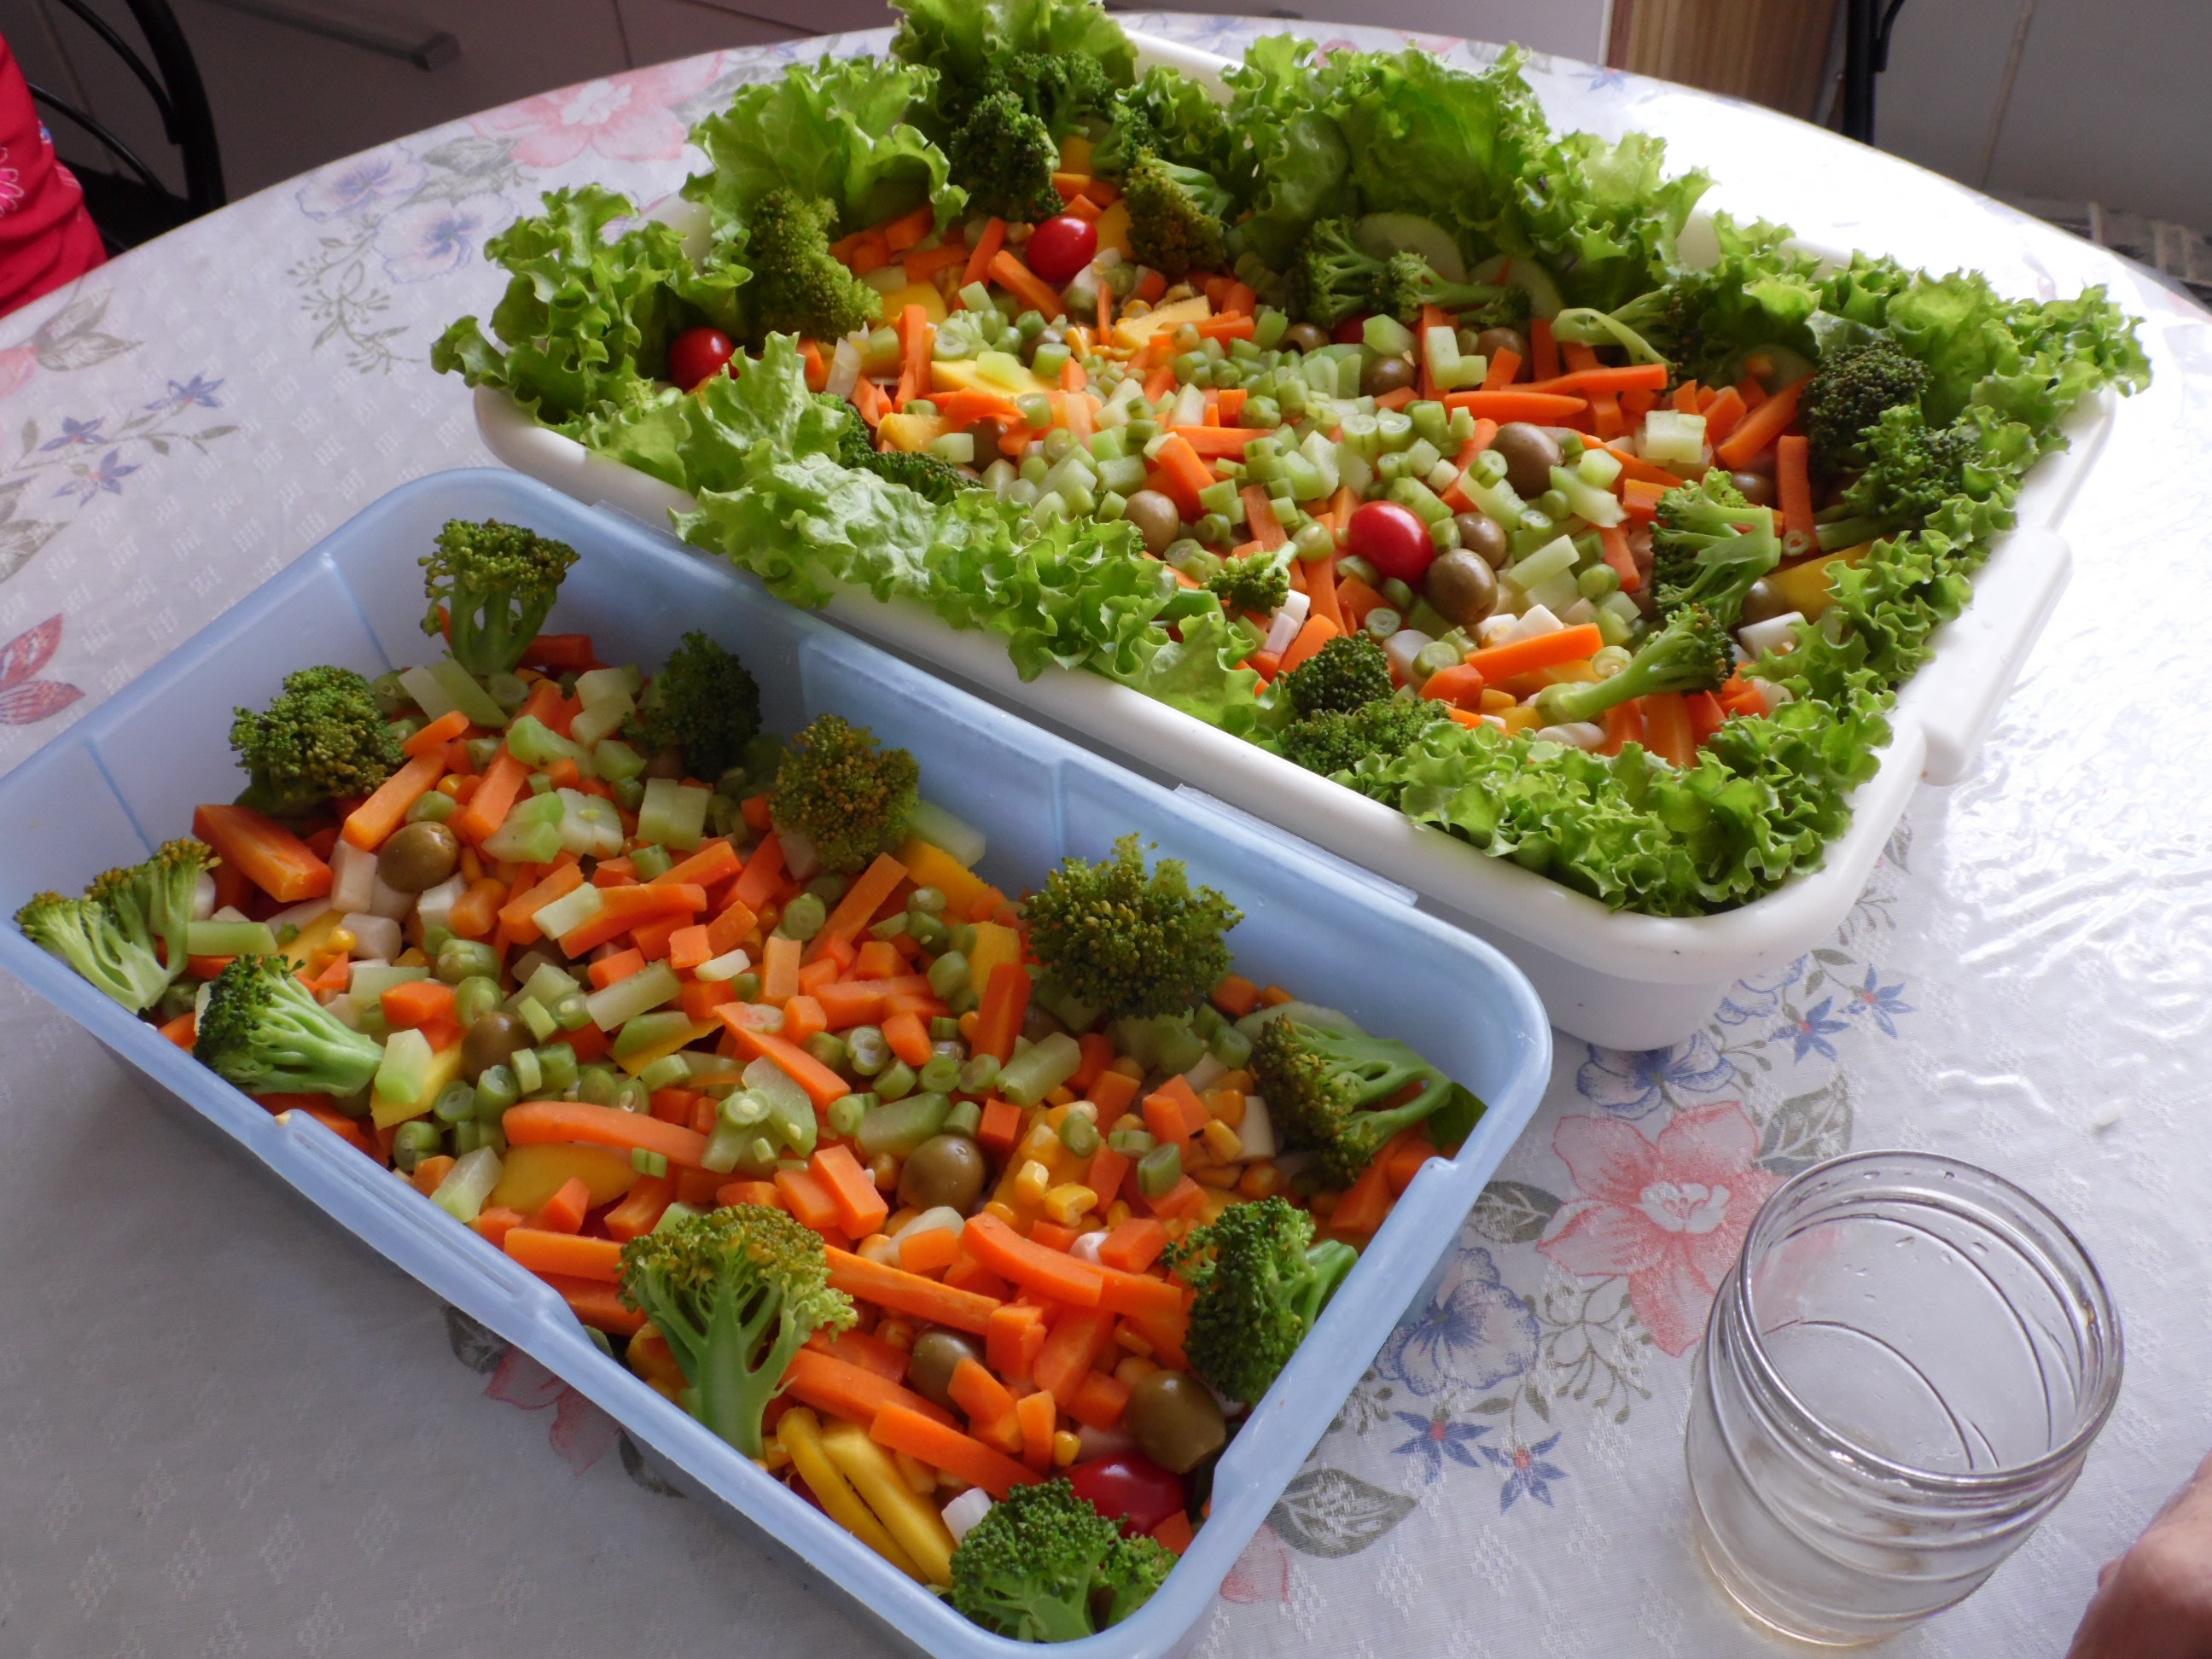
dish, meal, food, salad, produce, vegetable, lunch, cuisine, buffet, vegetables, supper, greens, hors d oeuvre